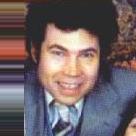
Age: 38